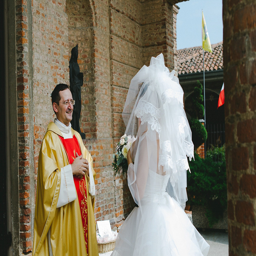
a bride in pink glasses for her peony filled wedding